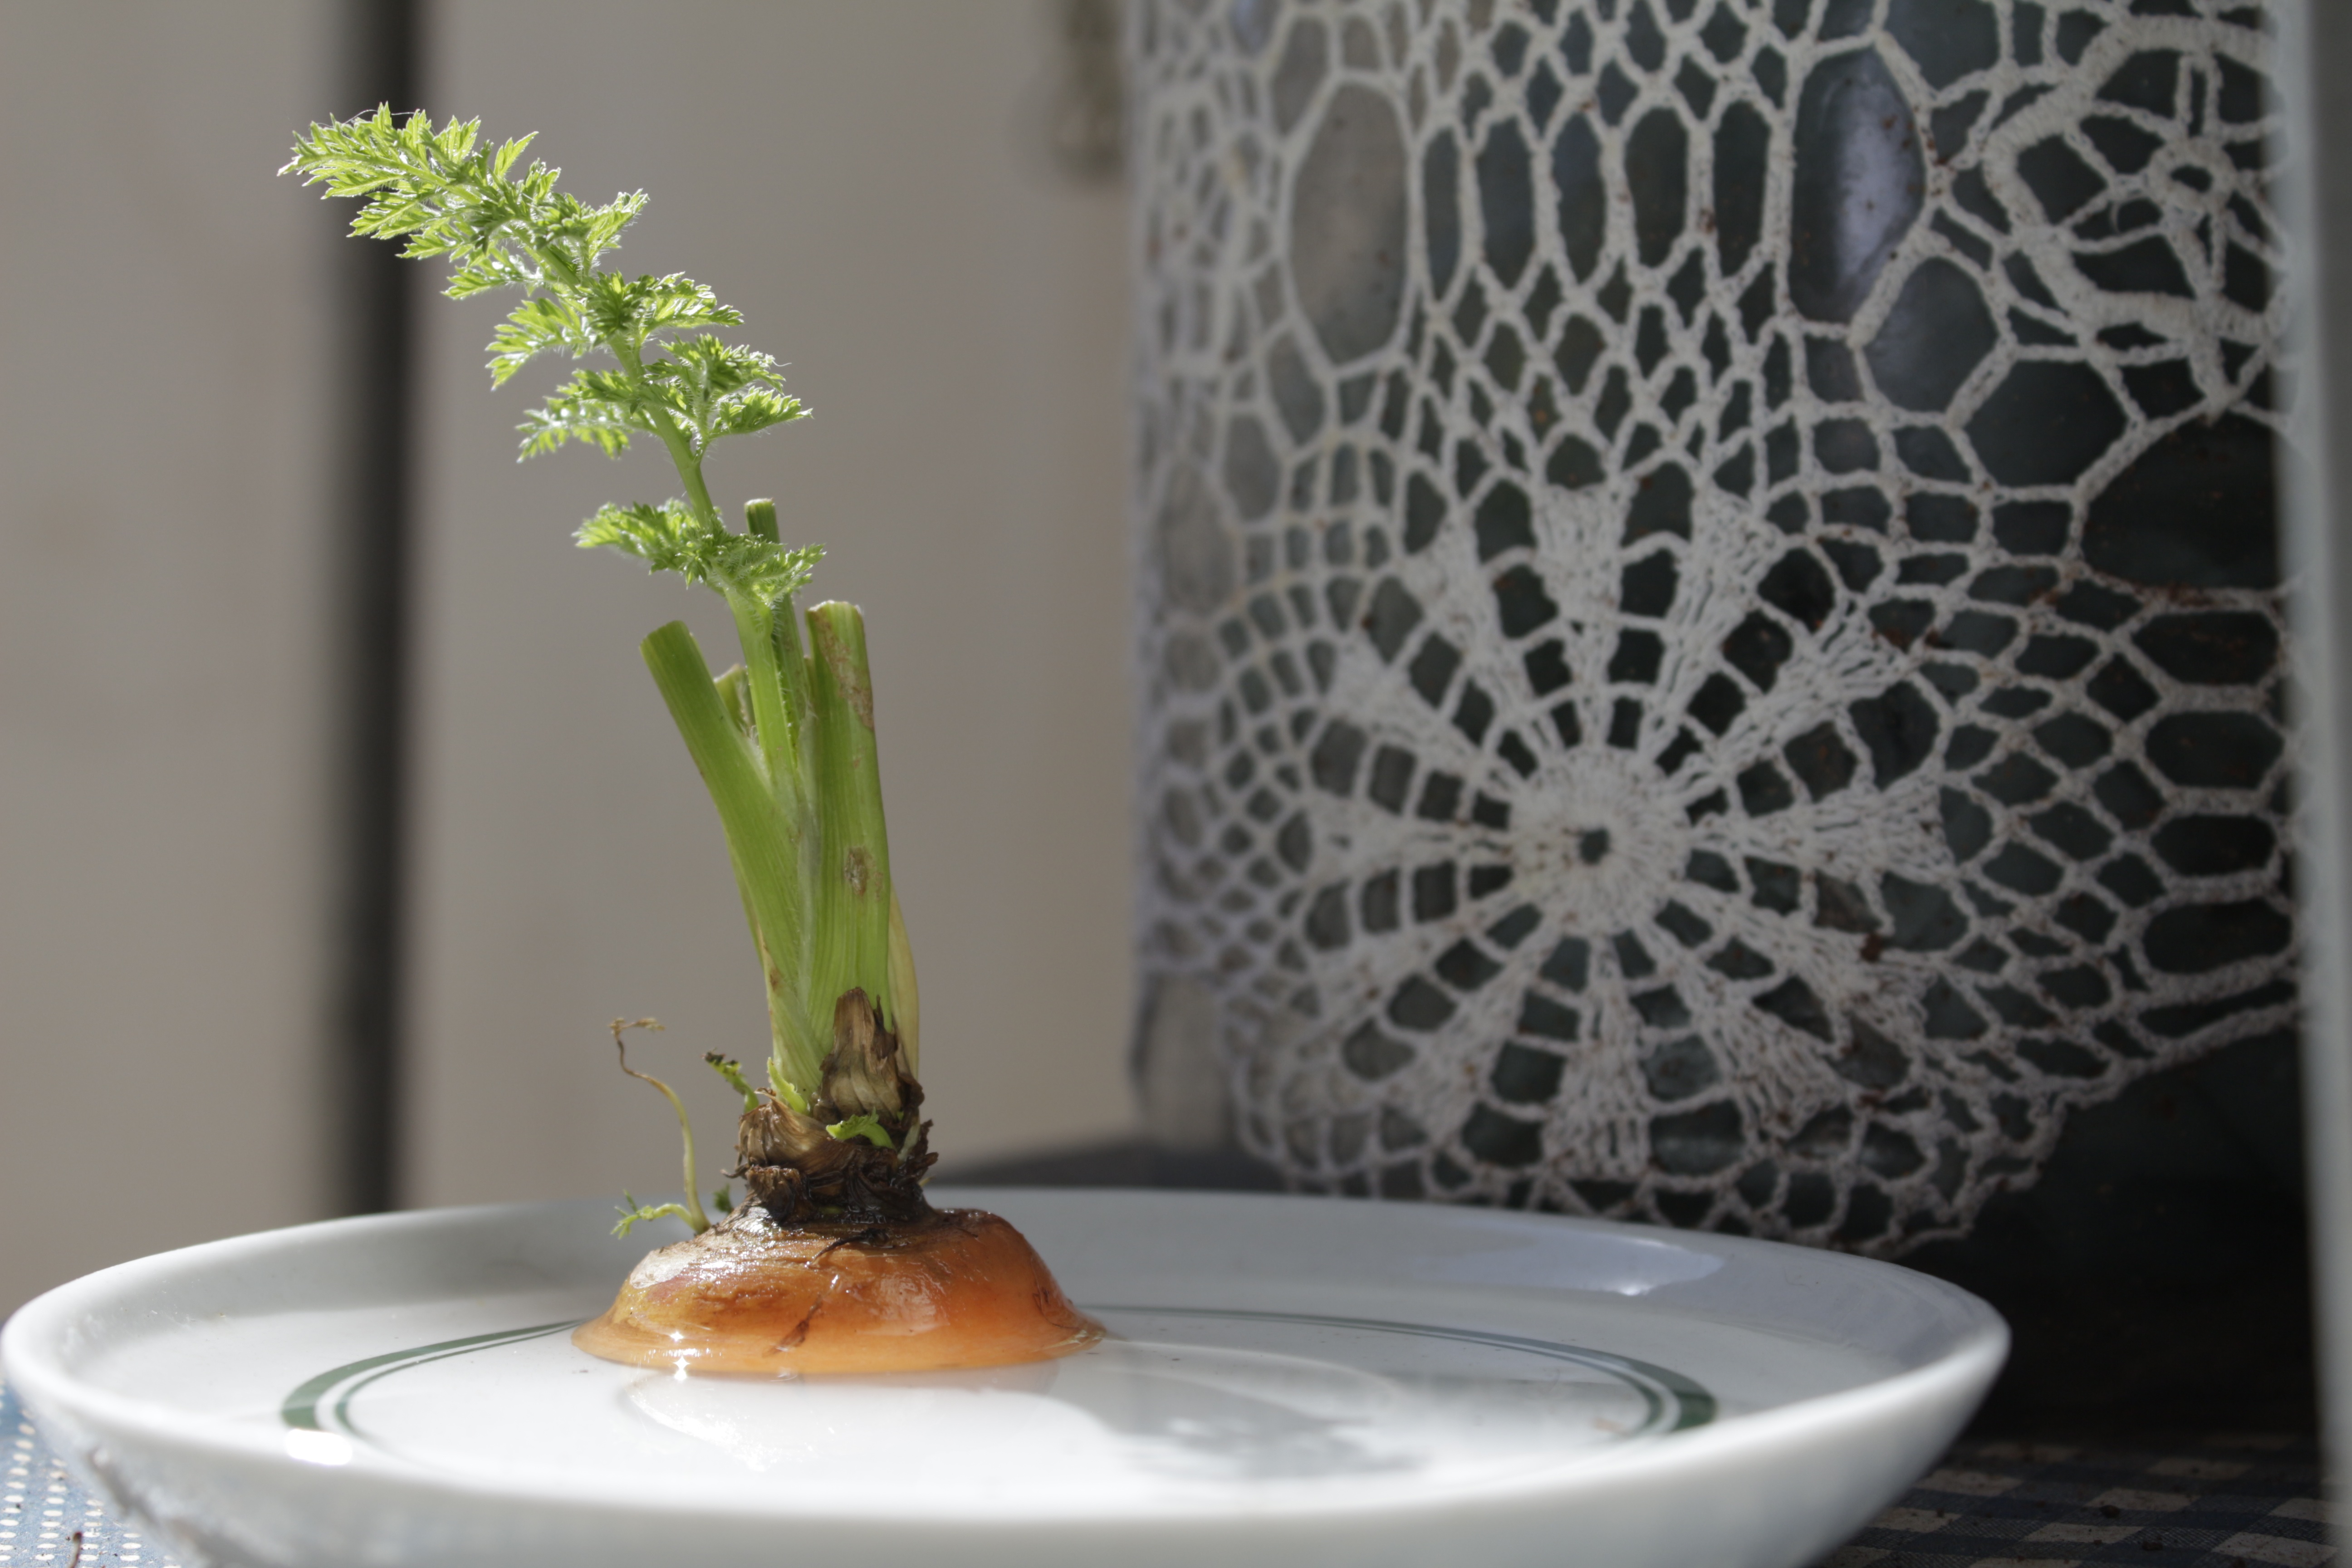
flower, glass, food, ceramic, garden, carrot, interior design, vegetables, floristry, power supply, bio, plumbing fixture